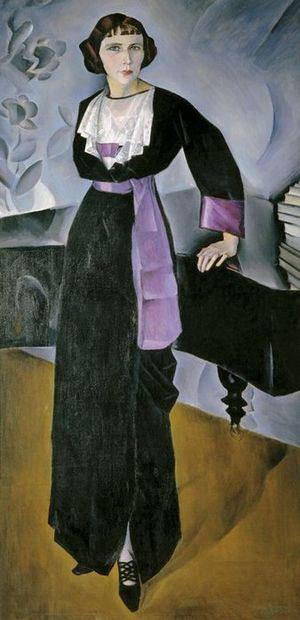
Natan Altman 22 décembre 1889 - 12 décembre 1970 est un peintre soviétique de l'avant-garde ukrainien, également sculpteur, illustrateur, décorateur de théâtre, maître du portrait. Représentant de l'art national juif, c'est un artiste émérite de l'URSS.